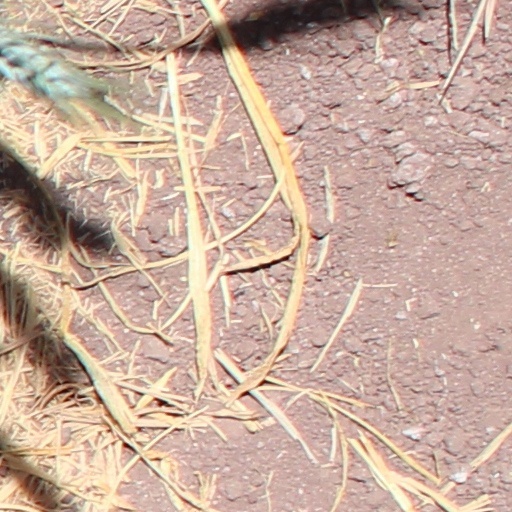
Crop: wheat